Scanning thermal microscopy

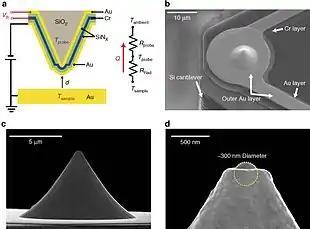
Schematic and SEM images of a conventional SThM tip based on an Au–Cr thermocouple.

SThM using the N-V center in diamond.
(a) Schematics of experimental setup. An electric current is applied to the arms of an AFM cantilever (phosphorus-doped Si, P:Si) and heats up the end section above the tip (intrinsic Si, "i"-Si). The bottom lens excites a diamond nanocrystal with a green laser light and collects photoluminescence (PL). The crystal hosts an N-V center and is attached to the AFM tip. A wire on the sample surface serves as the microwave source (mw). The temperature of the cantilever T is determined from the applied current and voltage.